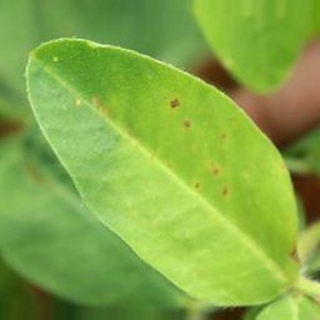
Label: groundnut_early_leaf_spot